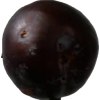
Label: plum